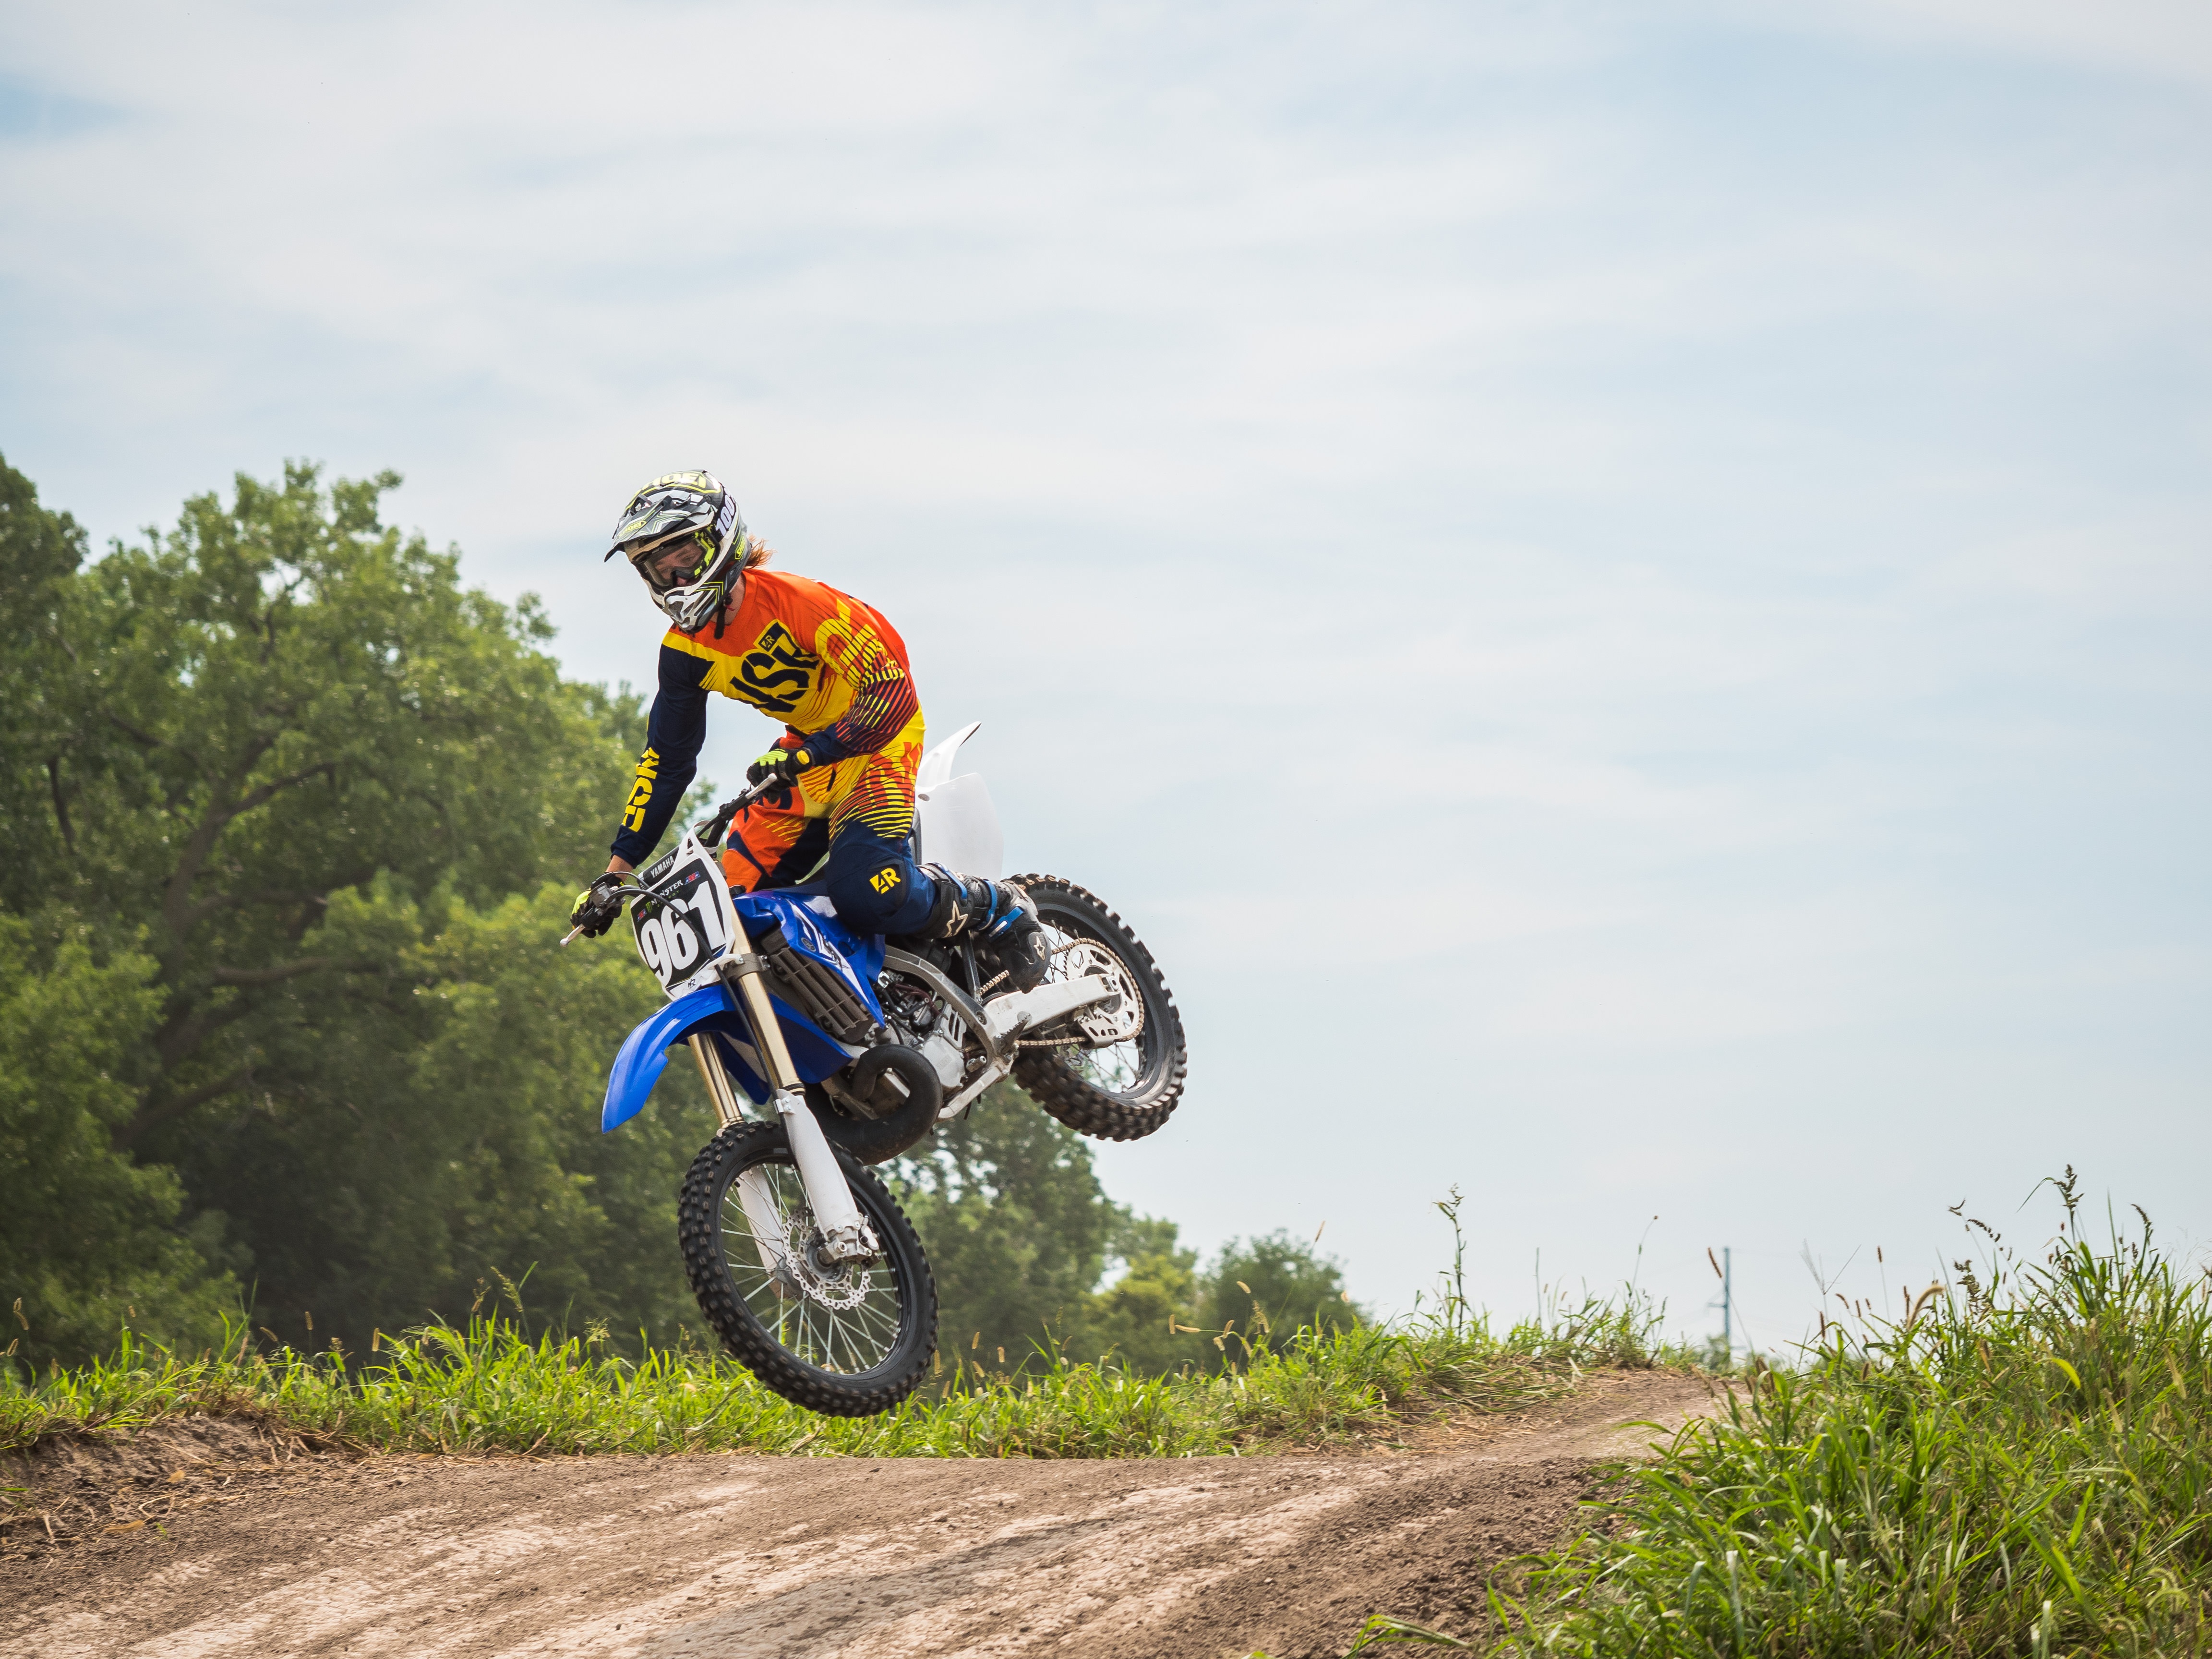
track, trail, wheel, adventure, bicycle, bike, motion, cyclist, vehicle, motorcycle, motocross, action, soil, ride, extreme sport, lifestyle, mountain bike, race, sports, helmet, downhill, racing, hurry, fast, racer, motorsport, biker, freeride, enduro, mountain biking, freestyle motocross, motorcycle racing, cycle sport, downhill mountain biking, off roading, endurocross